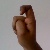
The image shows a hand gesture representing the letter 'X' in Indian Sign Language.